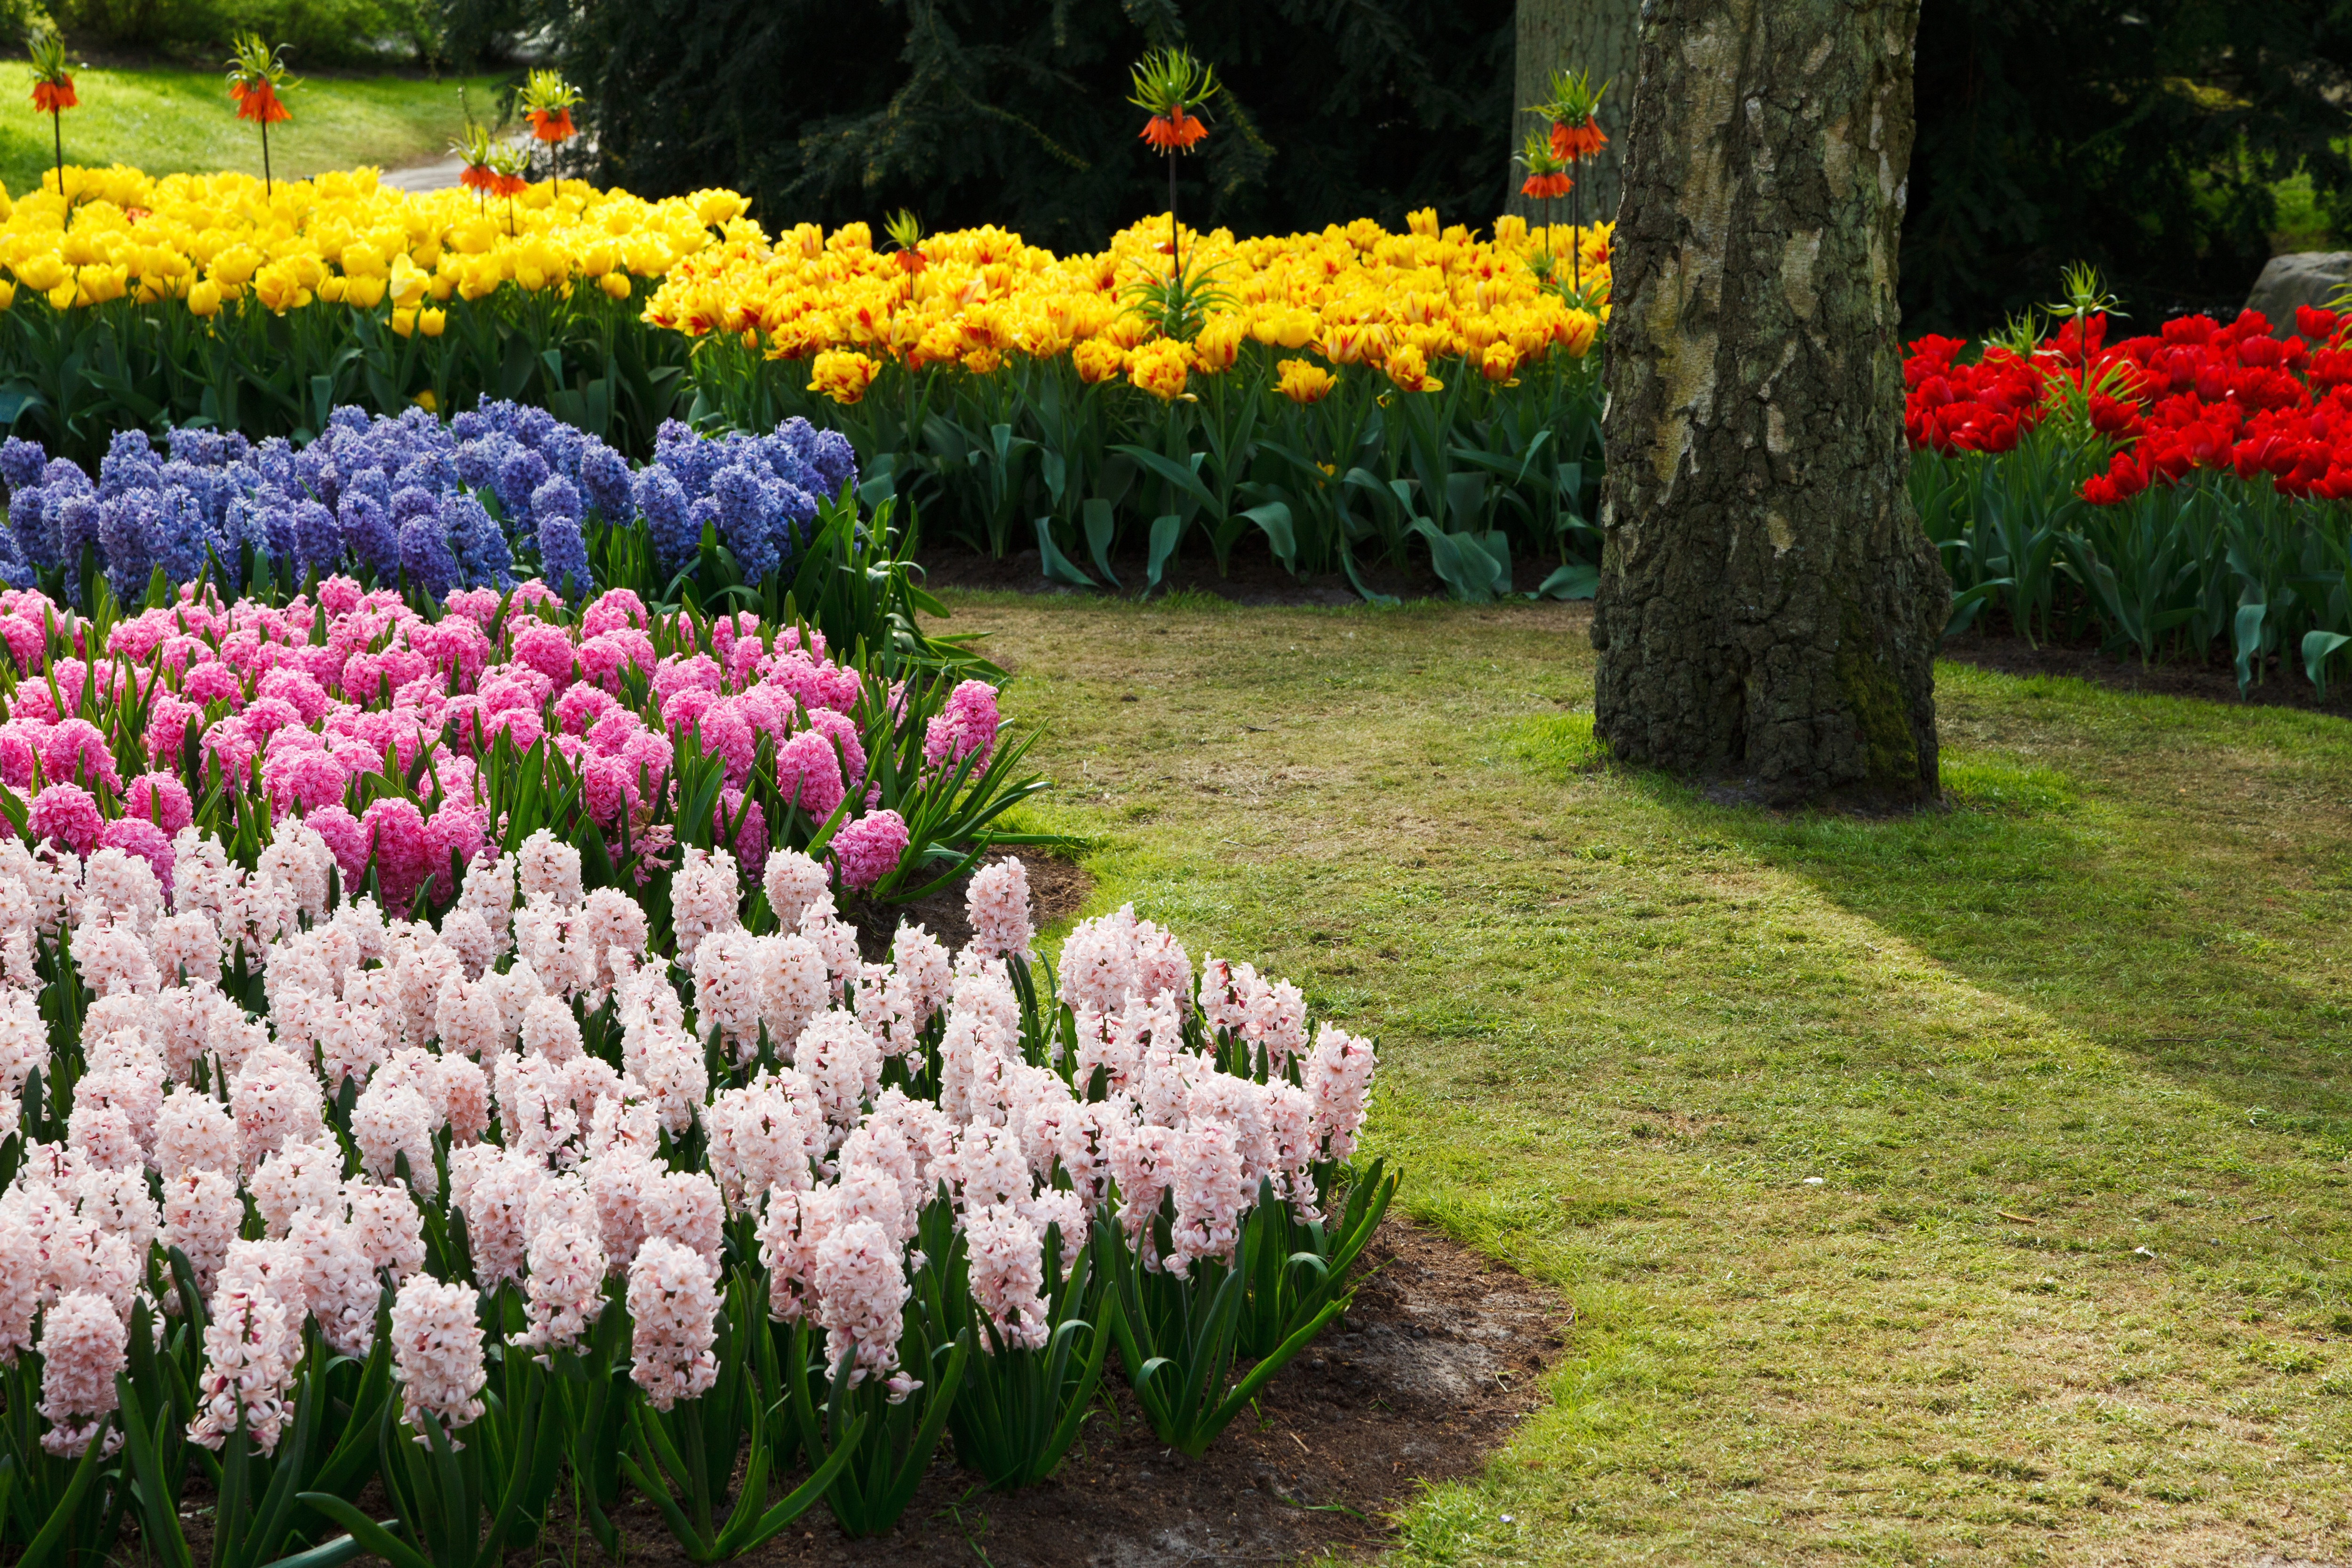
grass, blossom, plant, field, flower, bloom, tulip, spring, green, red, color, park, botany, colorful, garden, flora, holland, netherlands, bed, tulips, flowering plant, lily family, hyacinths, land plant